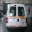
Label: ambulance